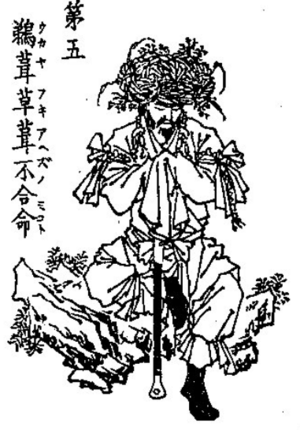
Ugayafukiaezu est une déité japonaise. Dans le Kojiki, il est nommé Amatsuhitakahiko Nakisatake Ugayafukiaezu no Mikoto et dans le Nihon shoki Hikonagisatake Ugayafukiaezu no Mikoto.